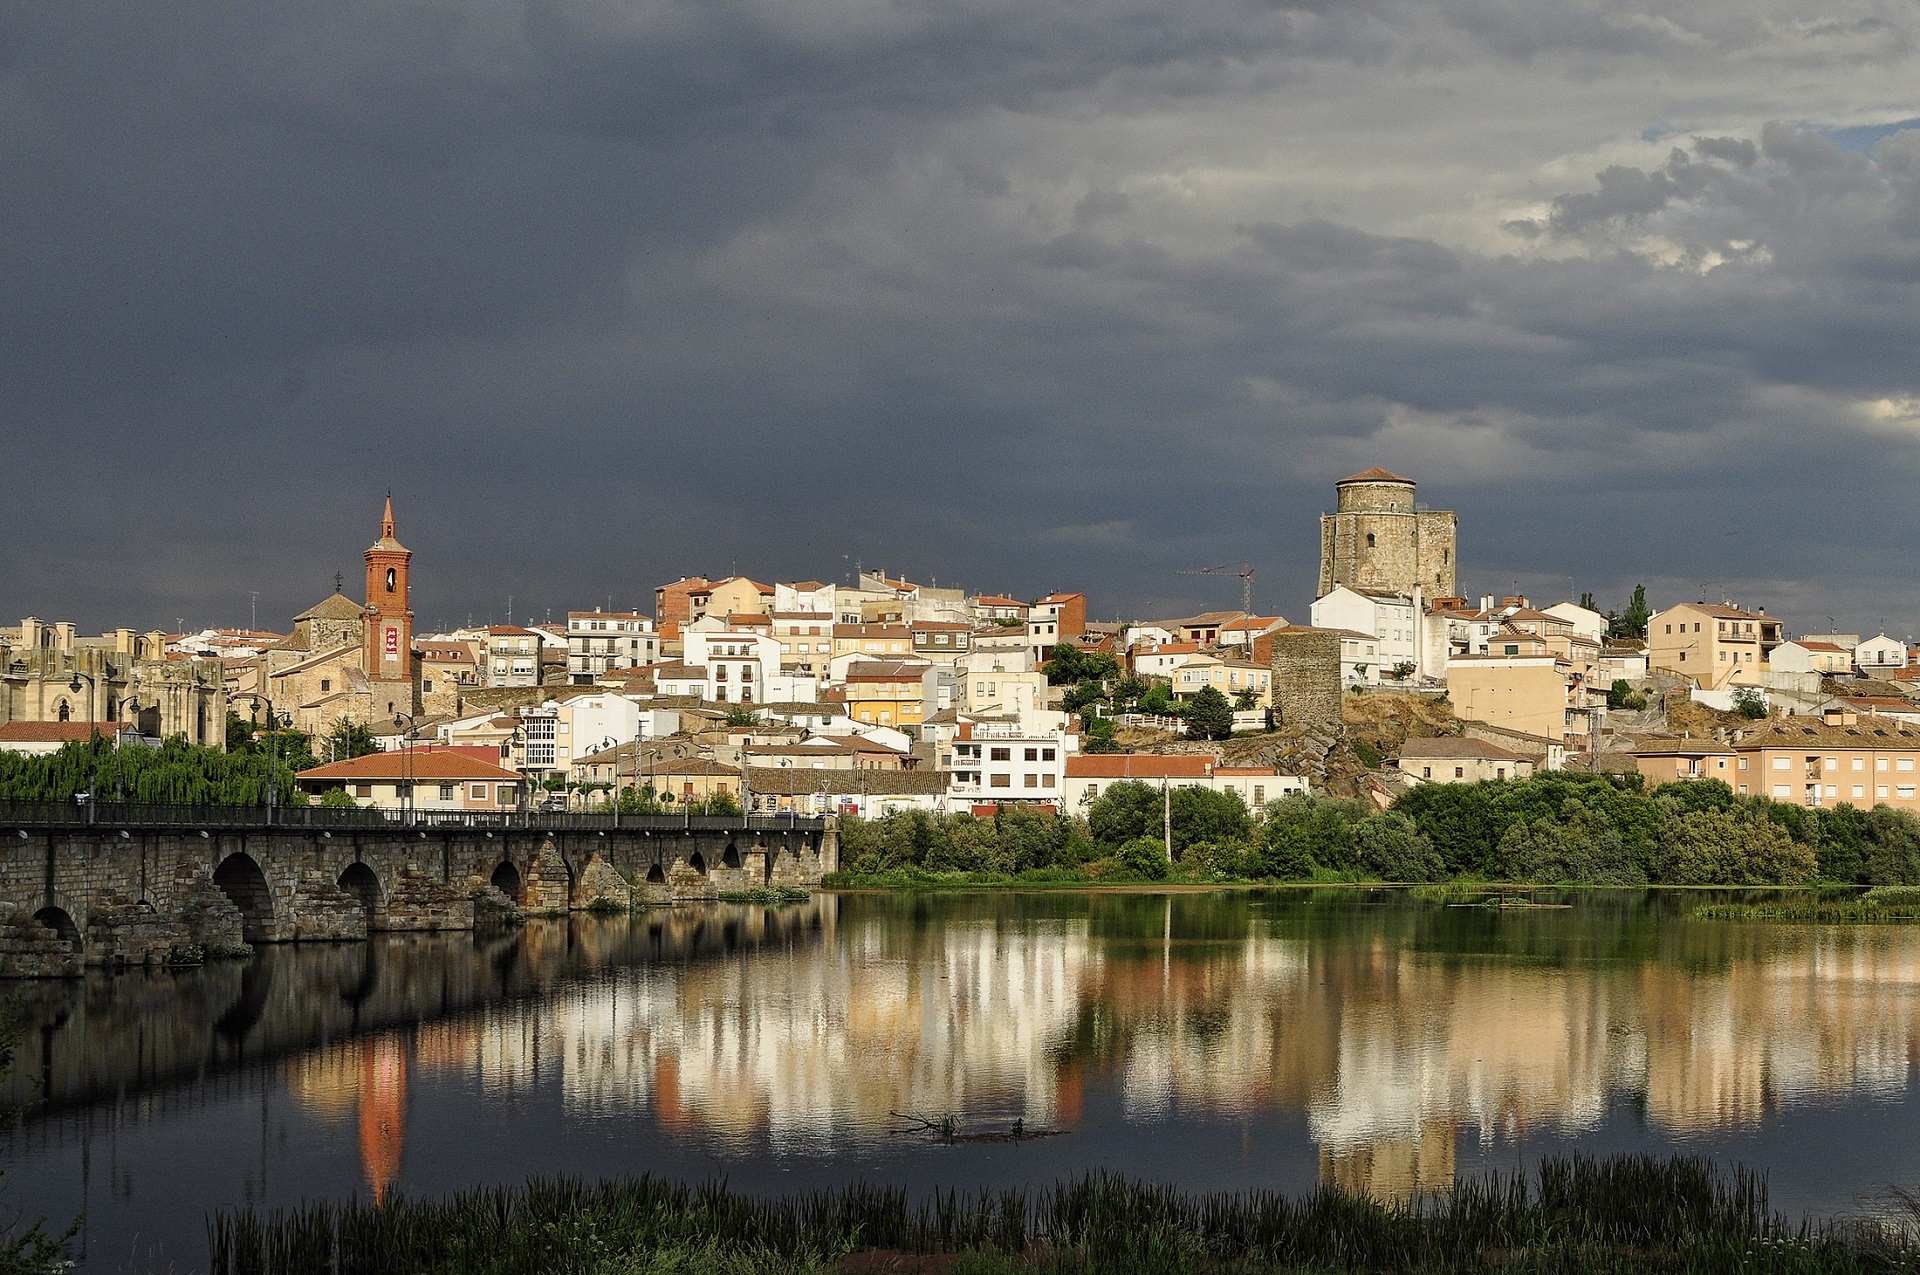
landscape, sea, coast, water, outdoor, horizon, cloud, sky, skyline, cloudy, morning, town, city, river, cityscape, panorama, dusk, europe, evening, reflection, scenic, peaceful, waterway, spain, salamanca, province, municipality, river tormes, aerial photography, alba de tormes, urban area, geographical feature, human settlement